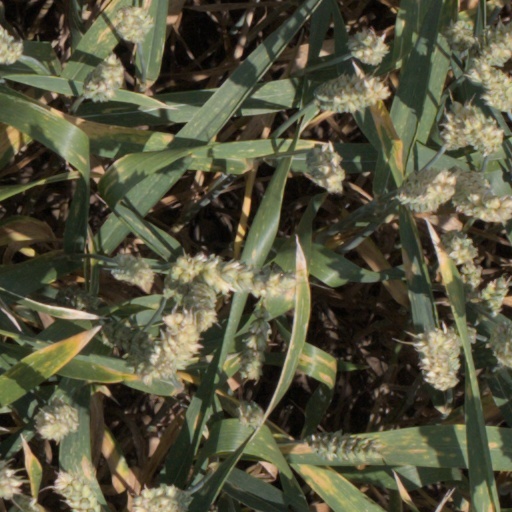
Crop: wheat